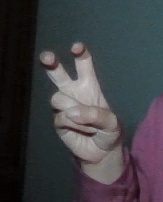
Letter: toot